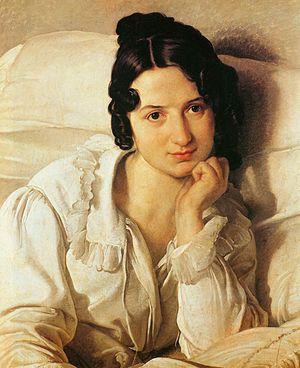
Francesco Hayez, né le 10 février 1791 à Venise et mort le 12 février 1882 à Milan, est un peintre italien.